Runt (2020 film)

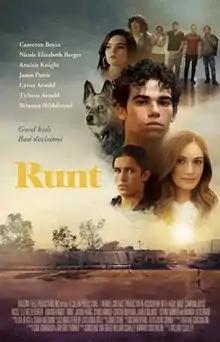
Theatrical release poster

Runt is a 2020 American drama thriller film directed by William Coakley from a screenplay by Coakley, Armand Constantine, and Christian van Gregg. It stars Cameron Boyce in his final film role, alongside Nicole Elizabeth Berger, Aramis Knight, Jason Patric, Cyrus Arnold, Tichina Arnold, Brianna Hildebrand and Aydin Etehadi.